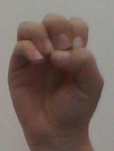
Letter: ha